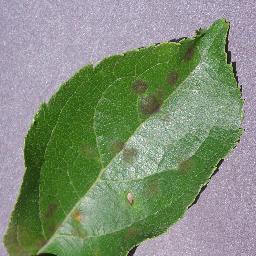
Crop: apple
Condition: scab